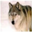
Label: wolf